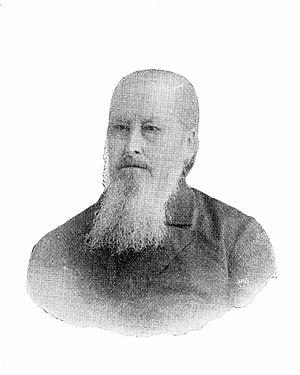
Charles Ledger a été remarqué pour ses travaux en rapport avec la quinine.